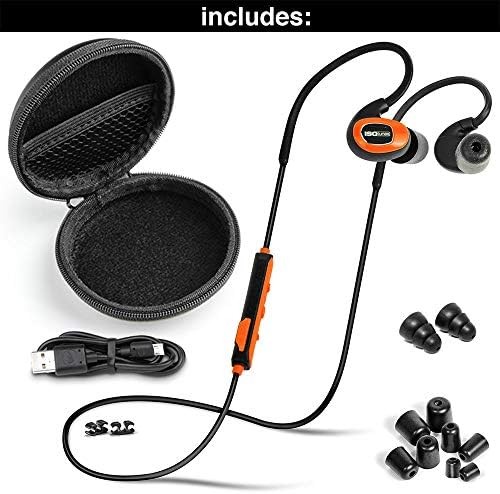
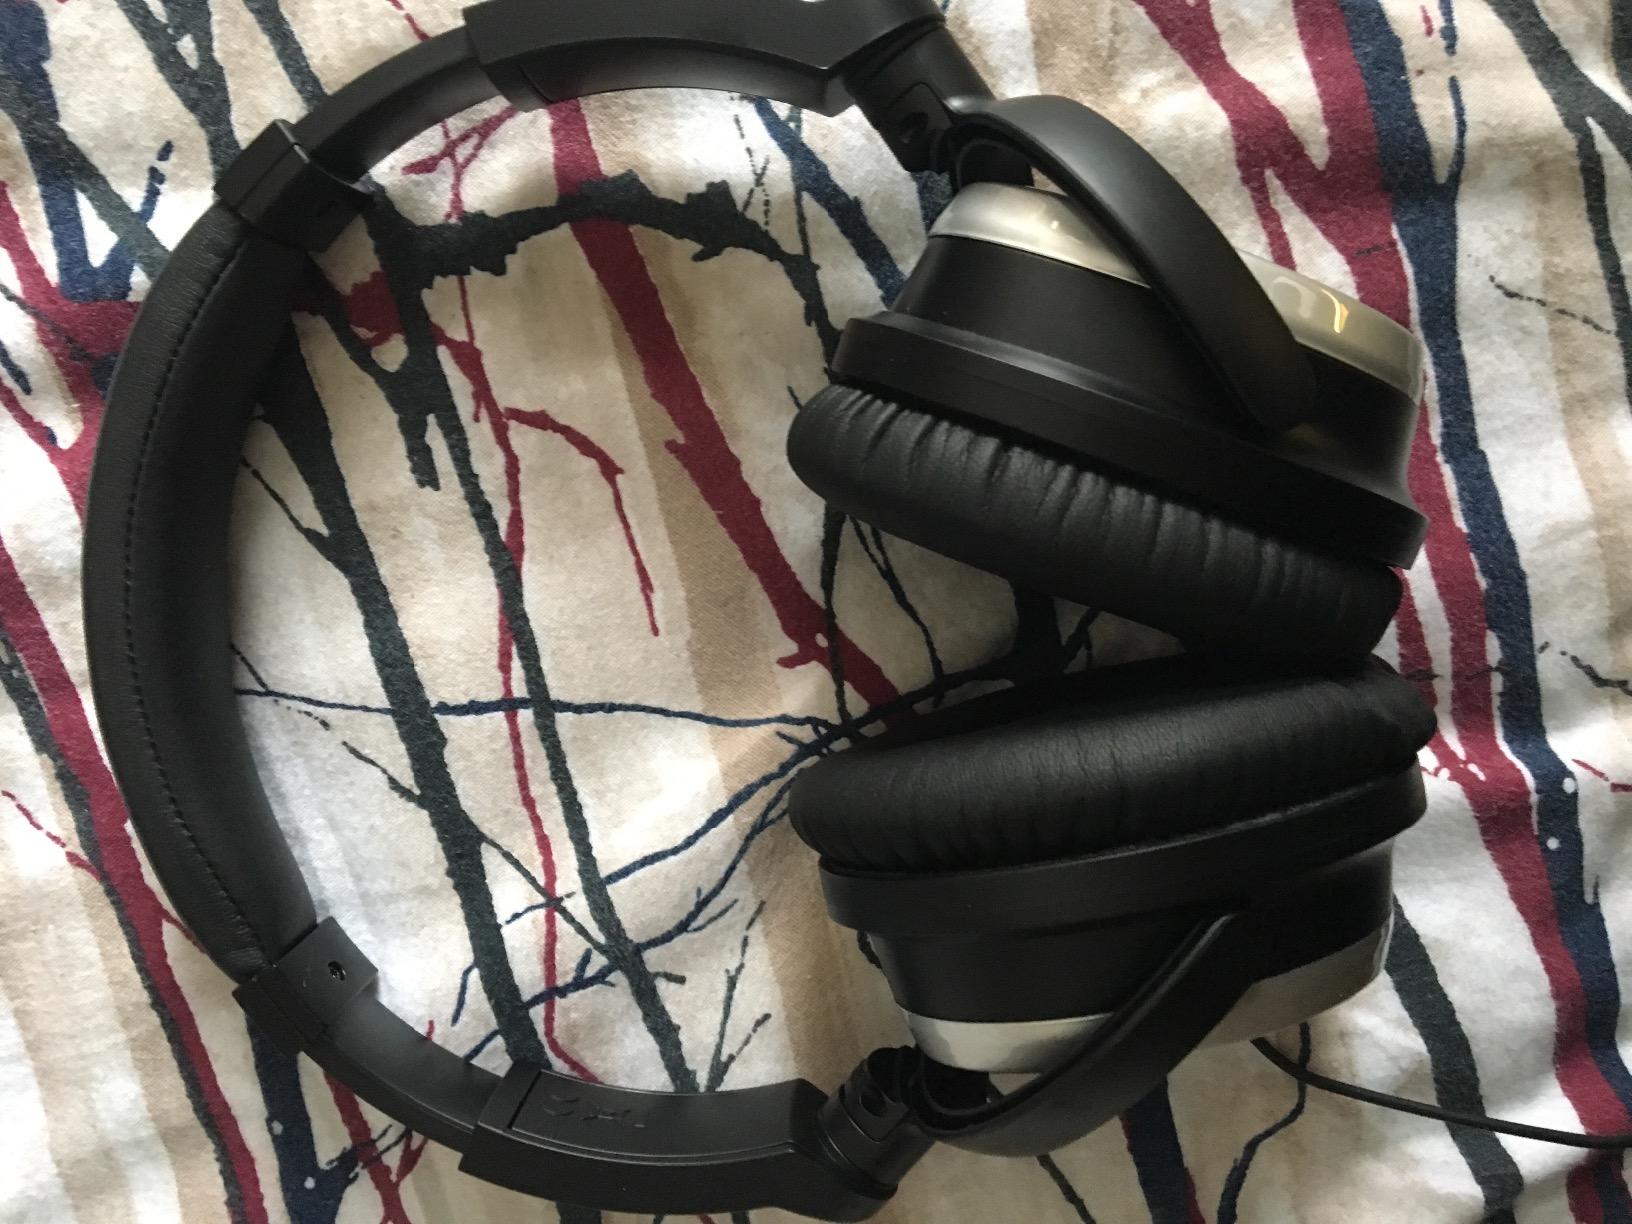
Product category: headphones
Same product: no